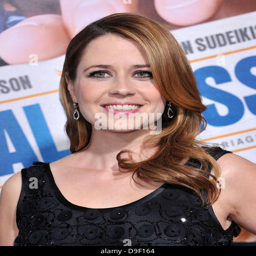
los angeles premiere of romantic comedy film held